Theatre of Croatia

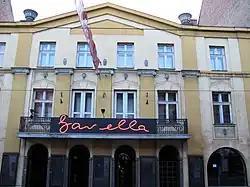
Gavella Theatre

The Croatian National Theatre in Osijek was designed by Karl Krausner and built in 1866 in a in historic style with elements of Moorish architecture. The building originally also housed a casino and ballroom on the first floor. With the establishment of a professional theatrical ensemble in 1907, there were plans for a new building to accommodate their needs. This never happened, and despite several attempts at reconstruction, it was only in 1945 when the casino and a wing of the neighbouring hotel became available that the existing venue was able to support their needs. Following severe damage in the homeland war of 1992–1994, the building was again completely reconstructed. Today, the horse-shoe shaped auditorium contains a parterre and three tiers of boxes and provides seating for 420 patrons.